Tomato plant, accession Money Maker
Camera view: bottom (45 deg); turntable rotation: 60 degrees
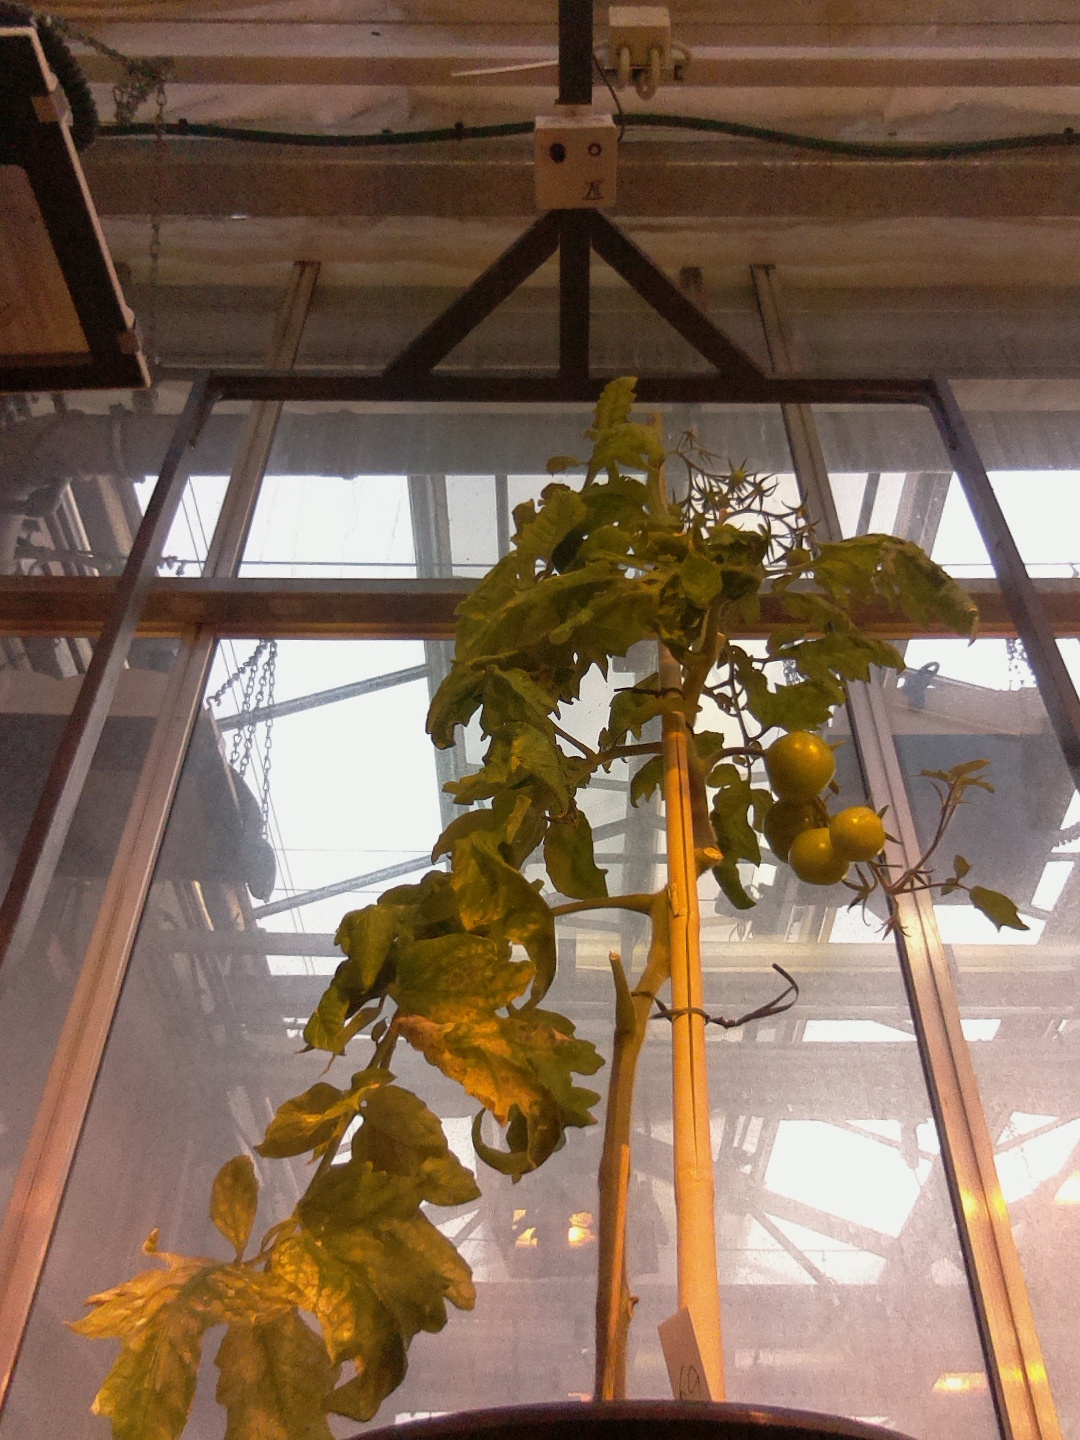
BBCH growth stage 78: 80% -90% of final fruit size